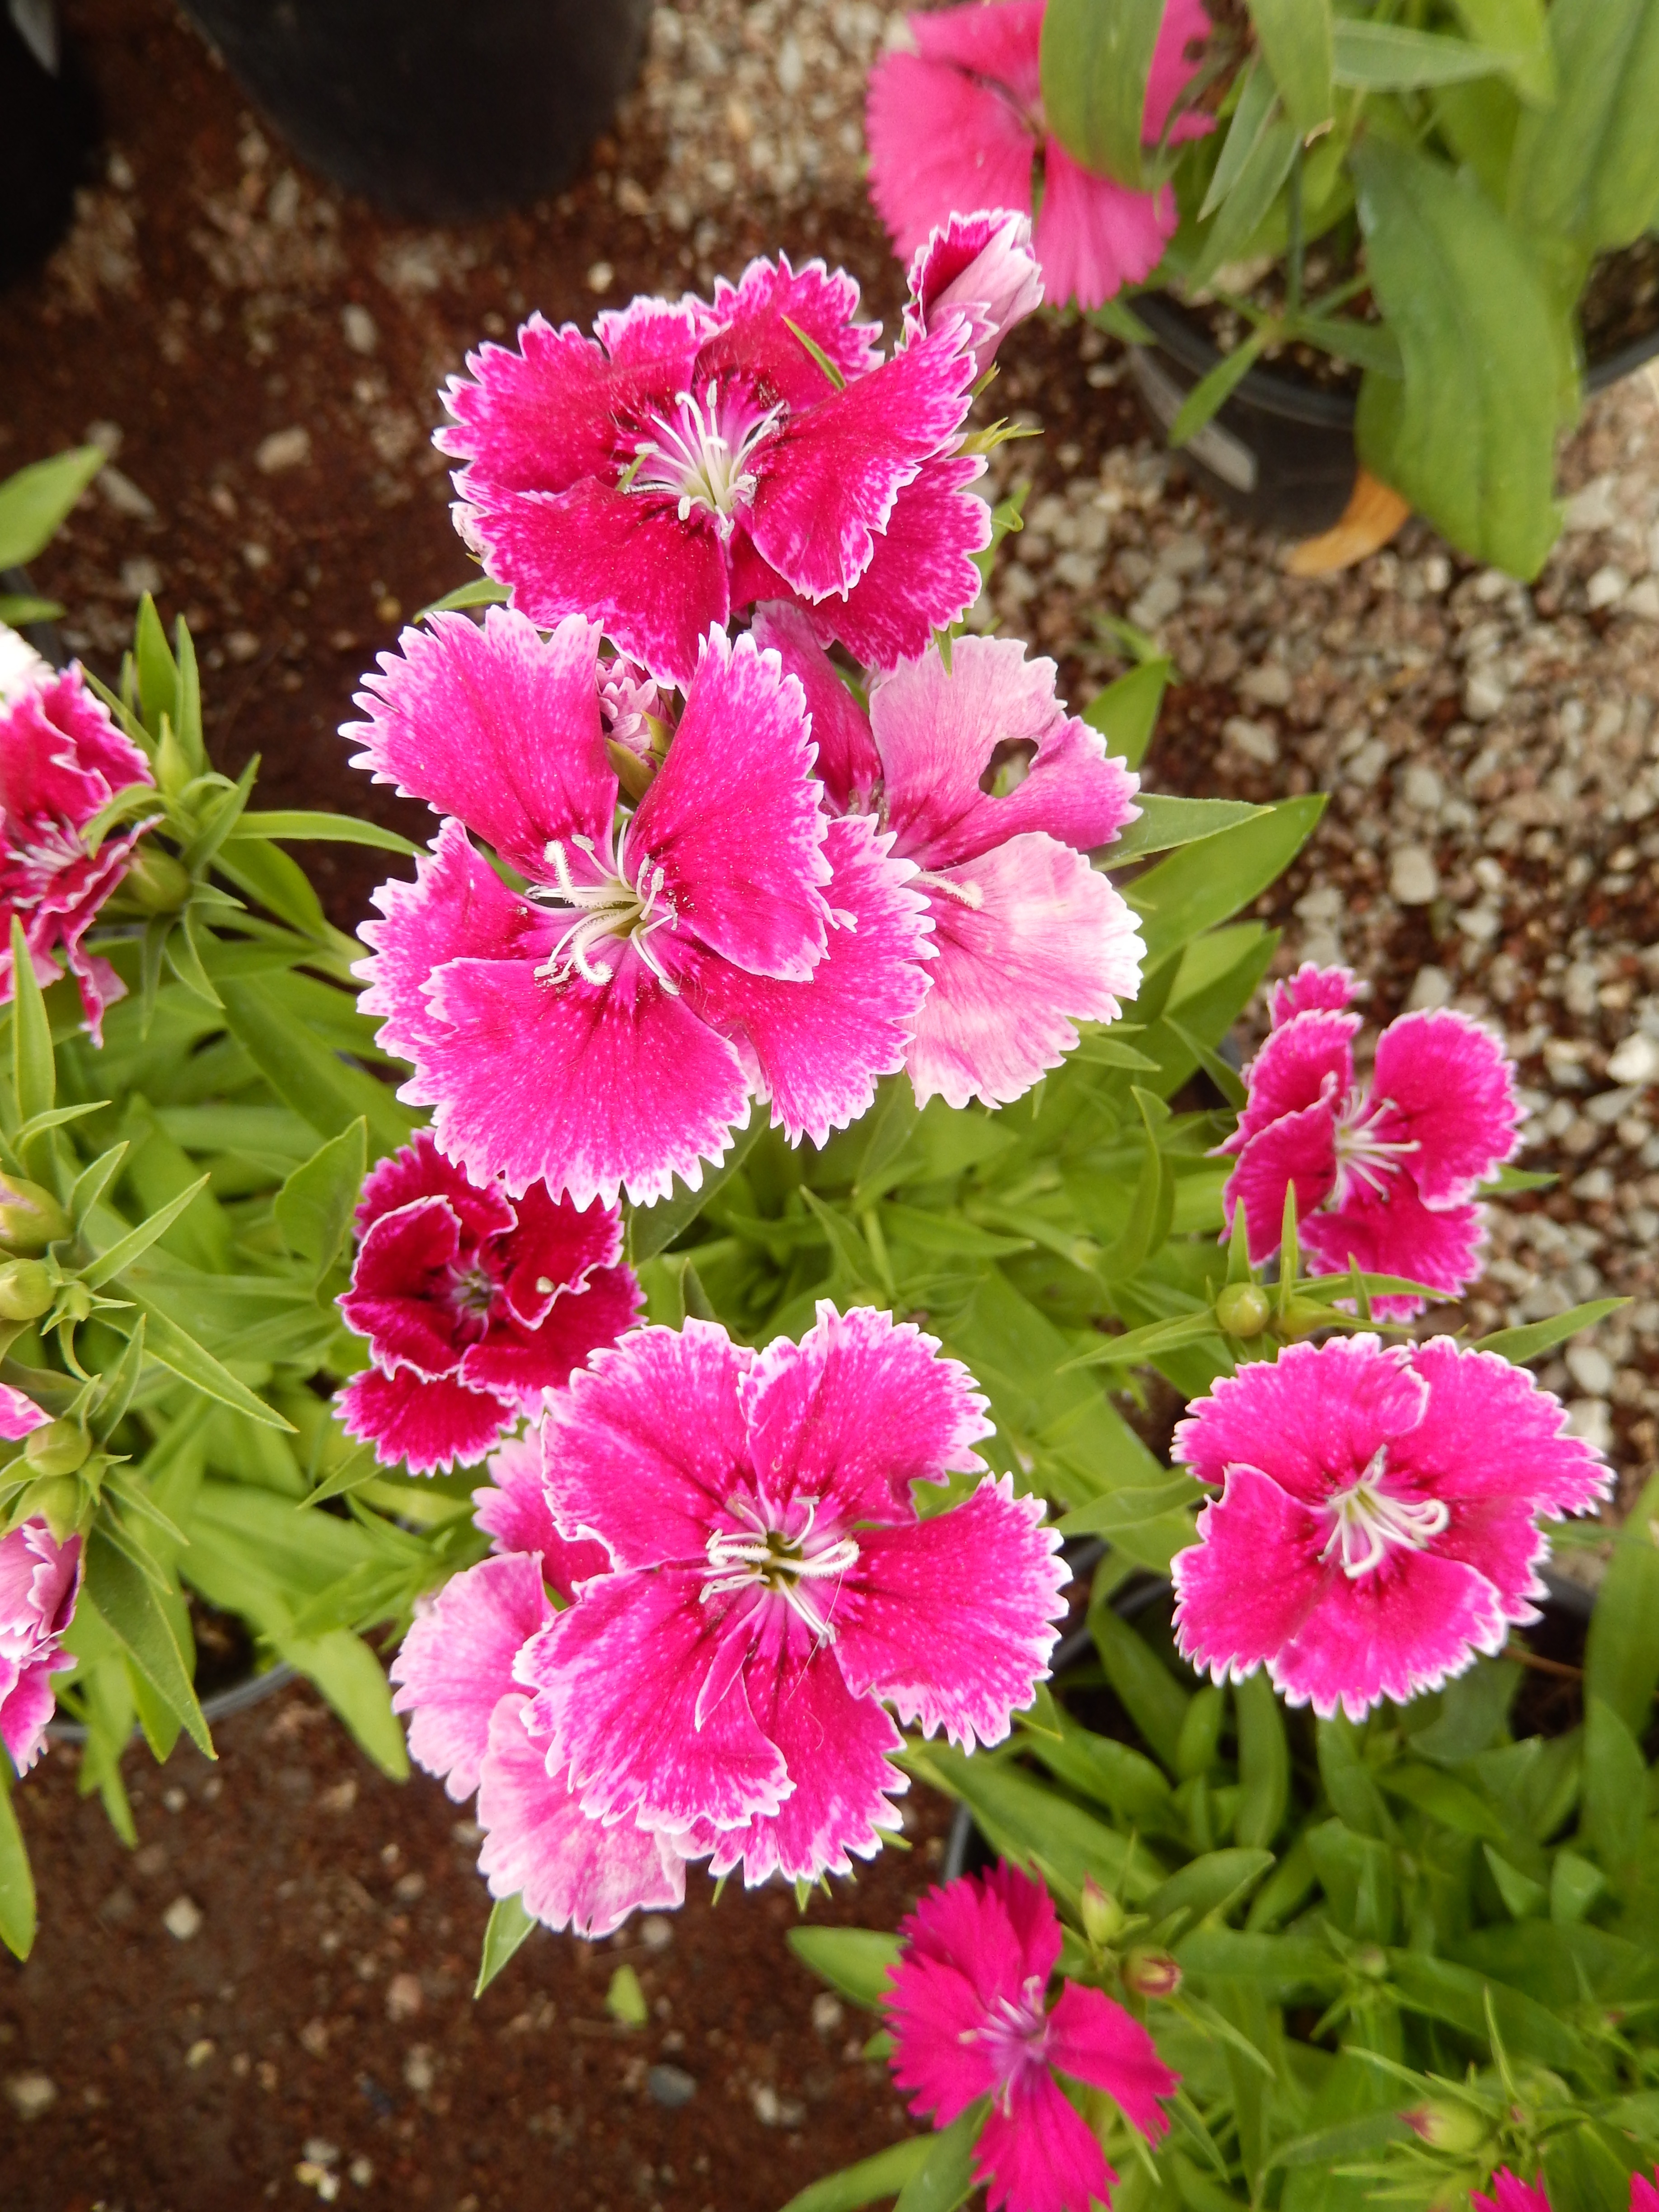
plant, flower, petal, botany, garden, pink, flora, plants, carnation, dianthus, hollyhocks, red flowers, flowering plant, dianthus caryophyllus, annual plant, land plant, pink family